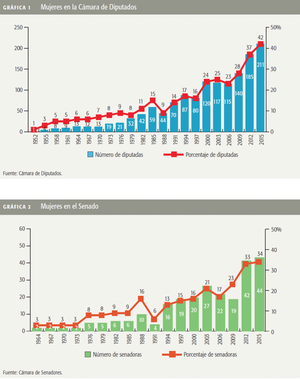
Graphique sur l'évolution de la participation des femmes dans la vie politique au Mexique
La discrimination envers les femmes au Mexique concerne la différence de traitement social et juridique entre hommes et femmes principalement dans les domaines du travail, de la vie politique et de l'accès à l'éducation.